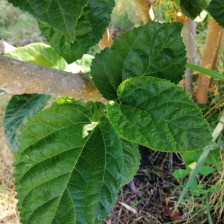
Variety: BlackAustralia